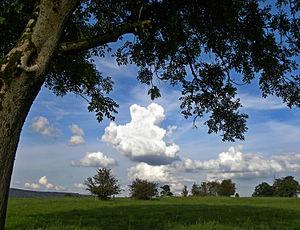
CUMULONIMBUS
Le cumulonimbus, de la famille des cumulus, est le nuage qui présente la plus grande extension verticale. Sa base se situe en général de quelques centaines de mètres à 3 500 mètres du sol.